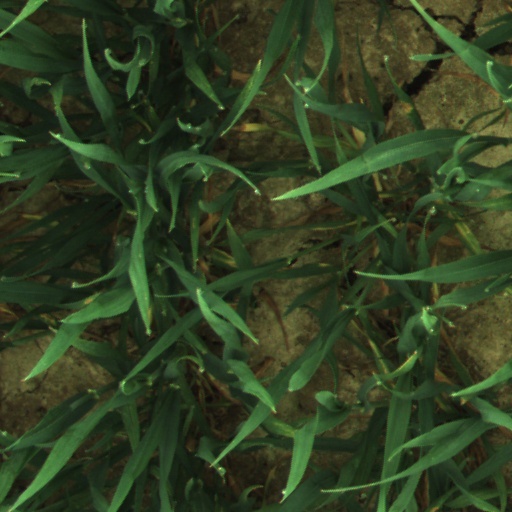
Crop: wheat